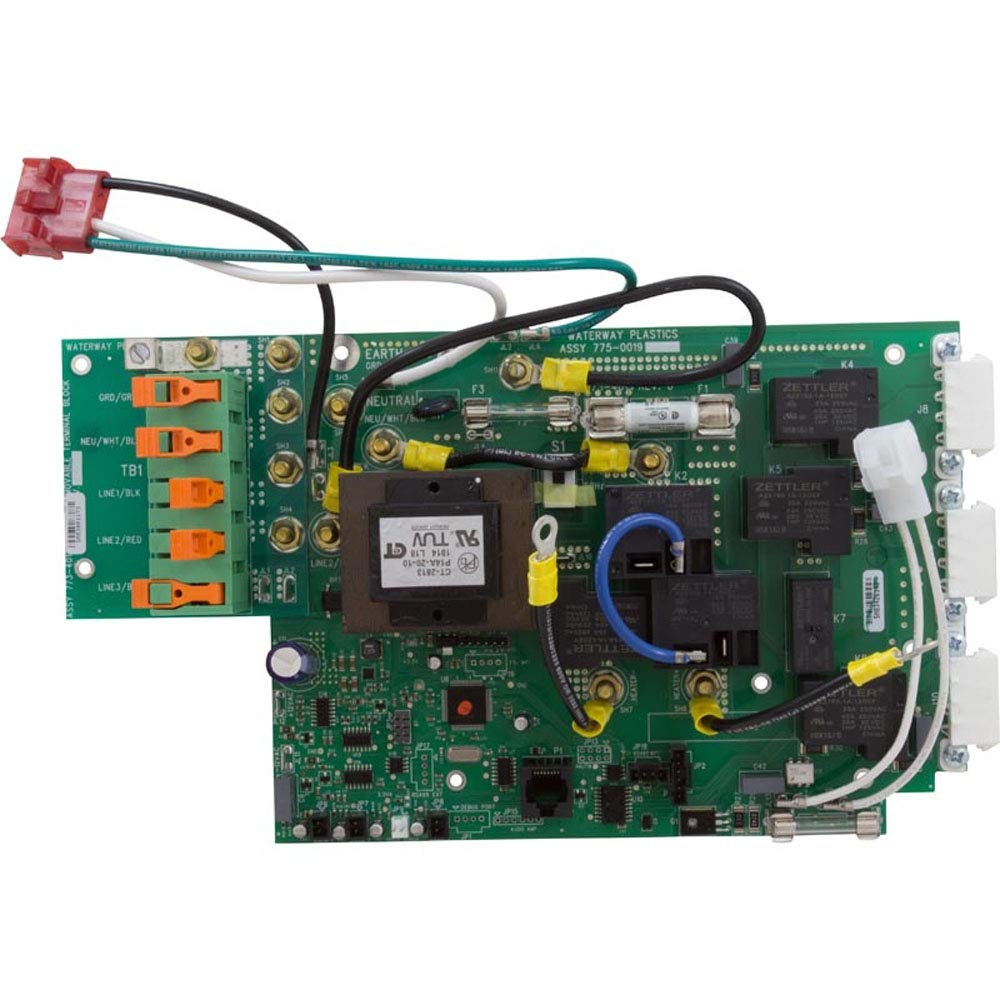
Waterway 775-0019 PCB, NEO 1500, Controller Board Assy, REV D
Brand: Waterway
Category: Electronics > Circuit Boards & Components > Printed Circuit Boards > Pool & Spa Circuit Boards